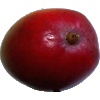
Label: Mango Red 1